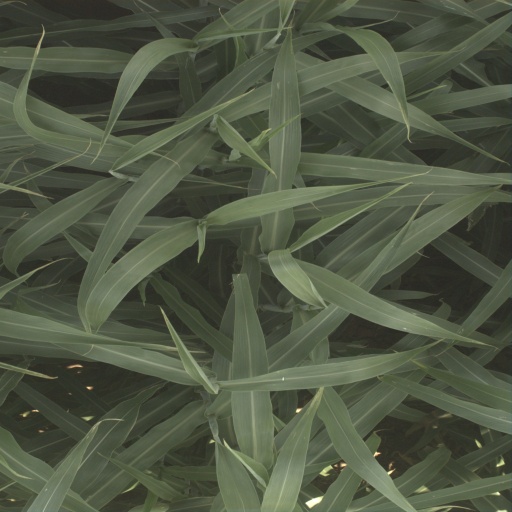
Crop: sorghum